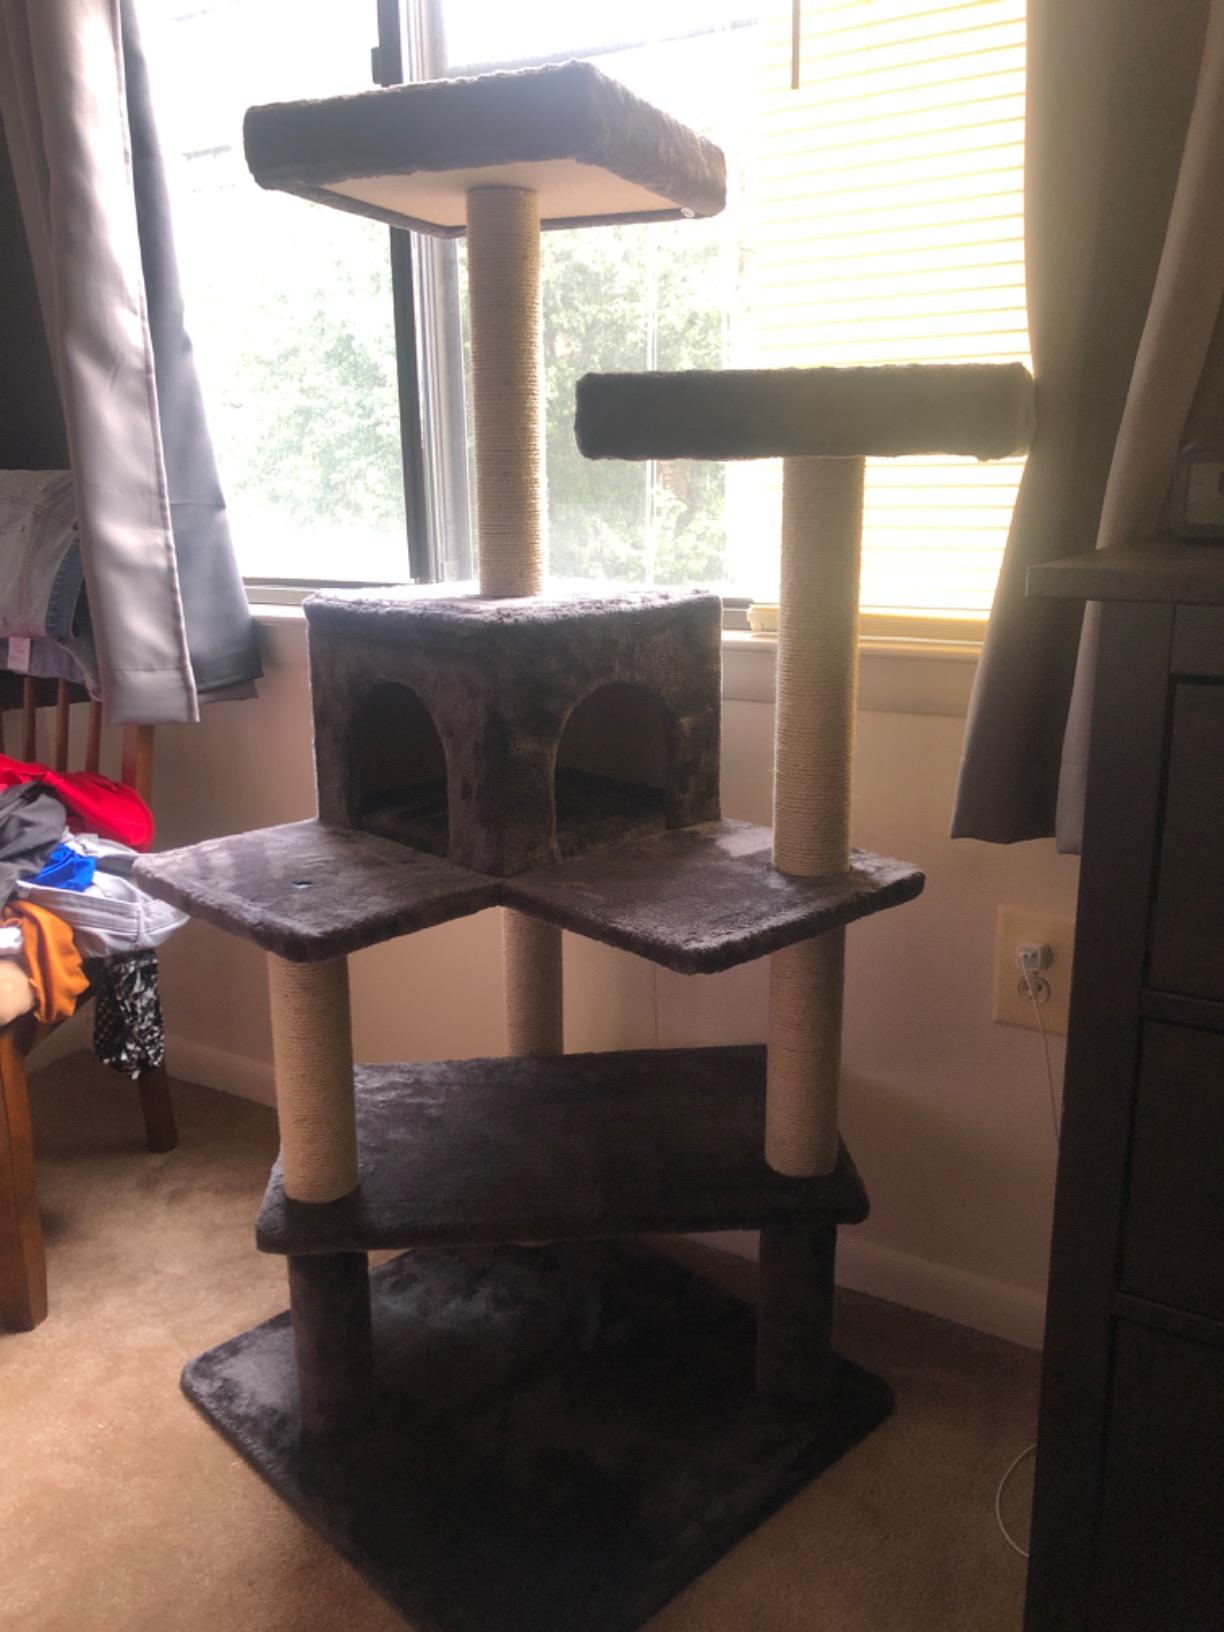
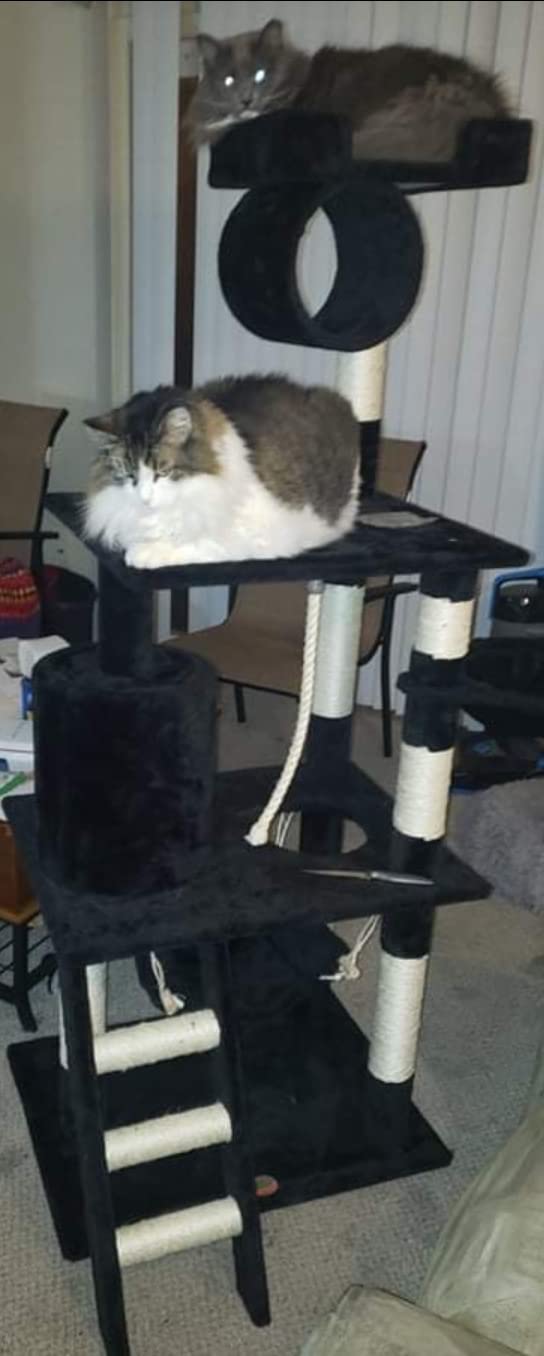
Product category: items_cat tree
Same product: no